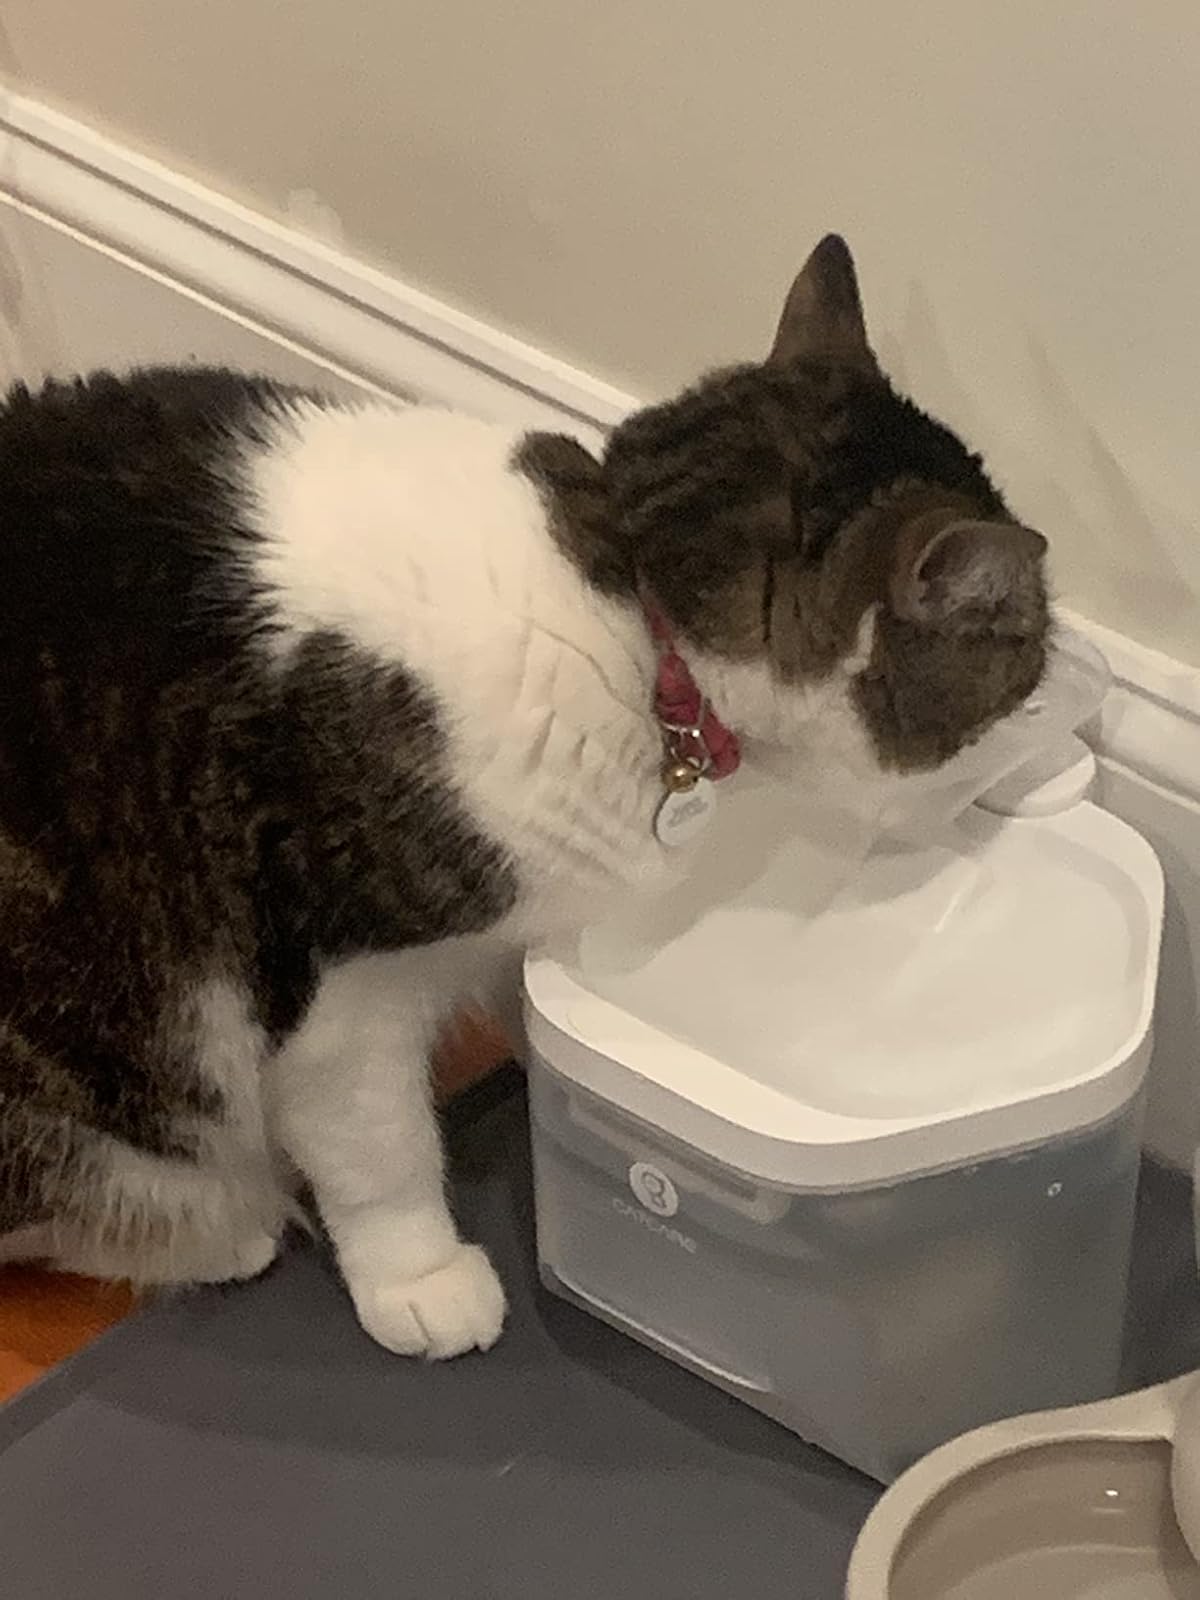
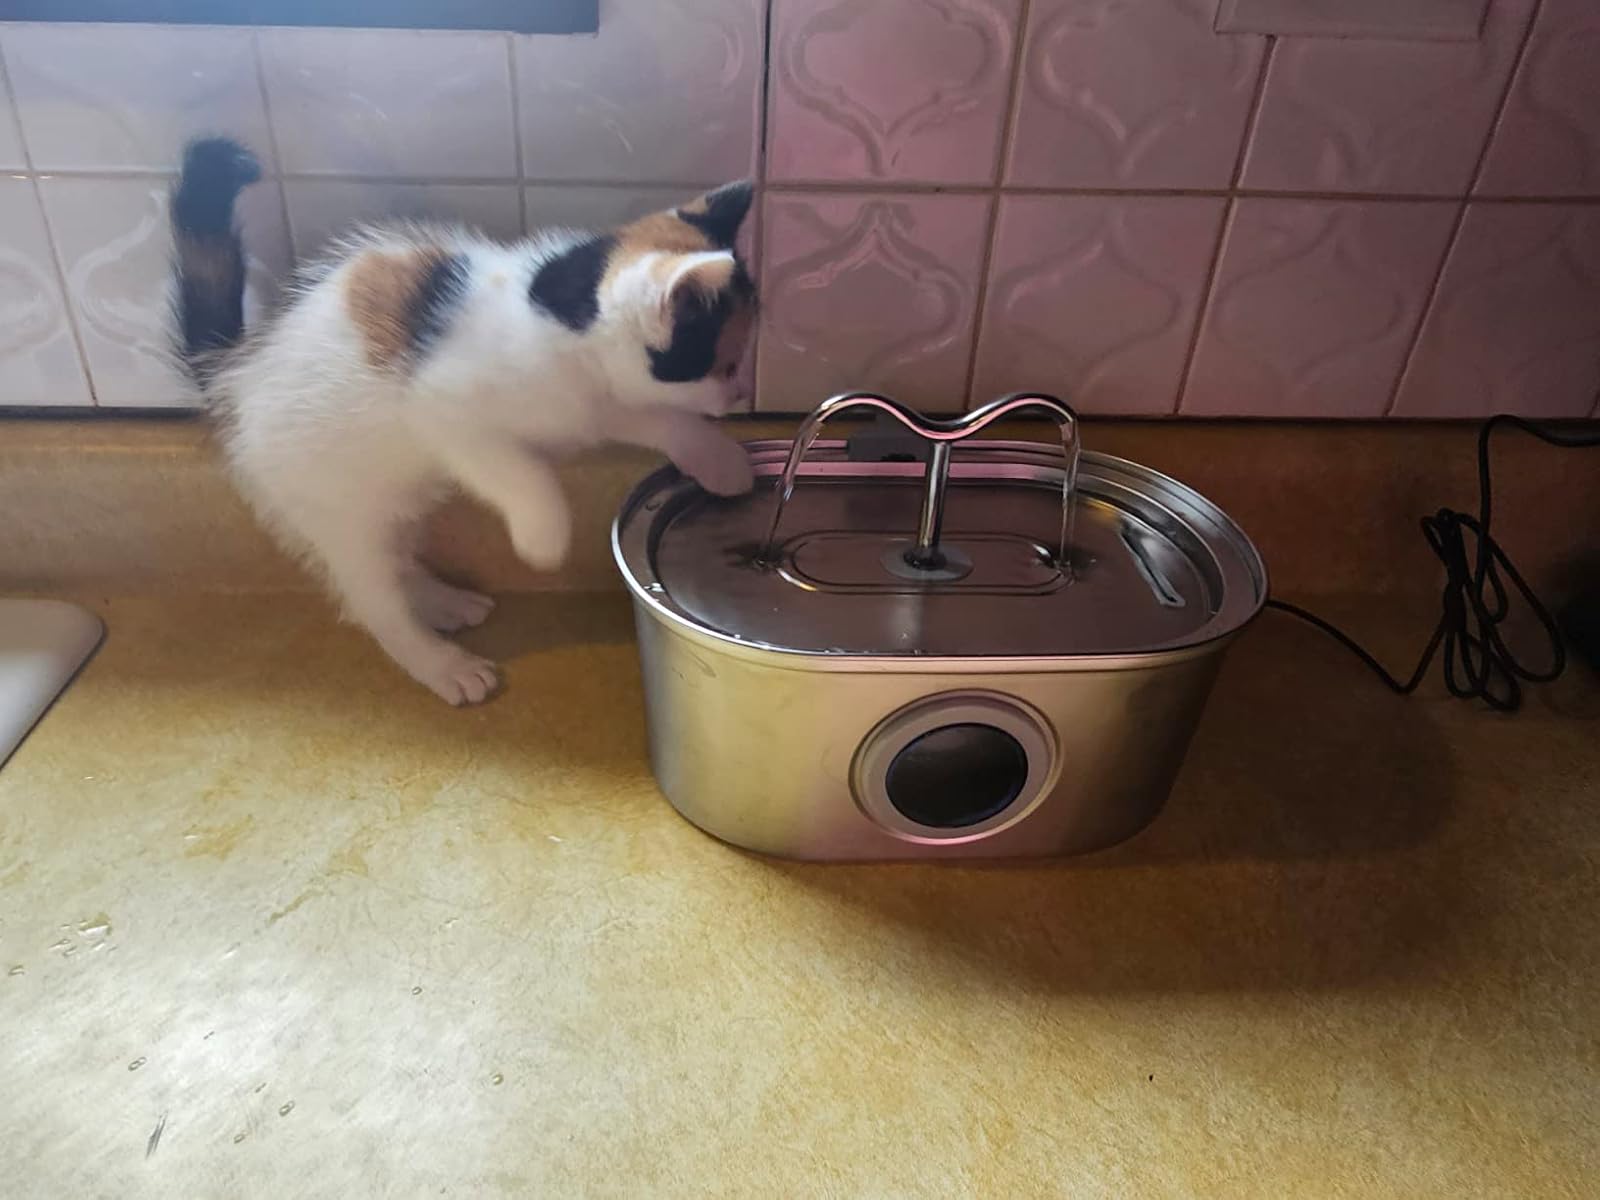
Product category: items_bowl
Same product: no